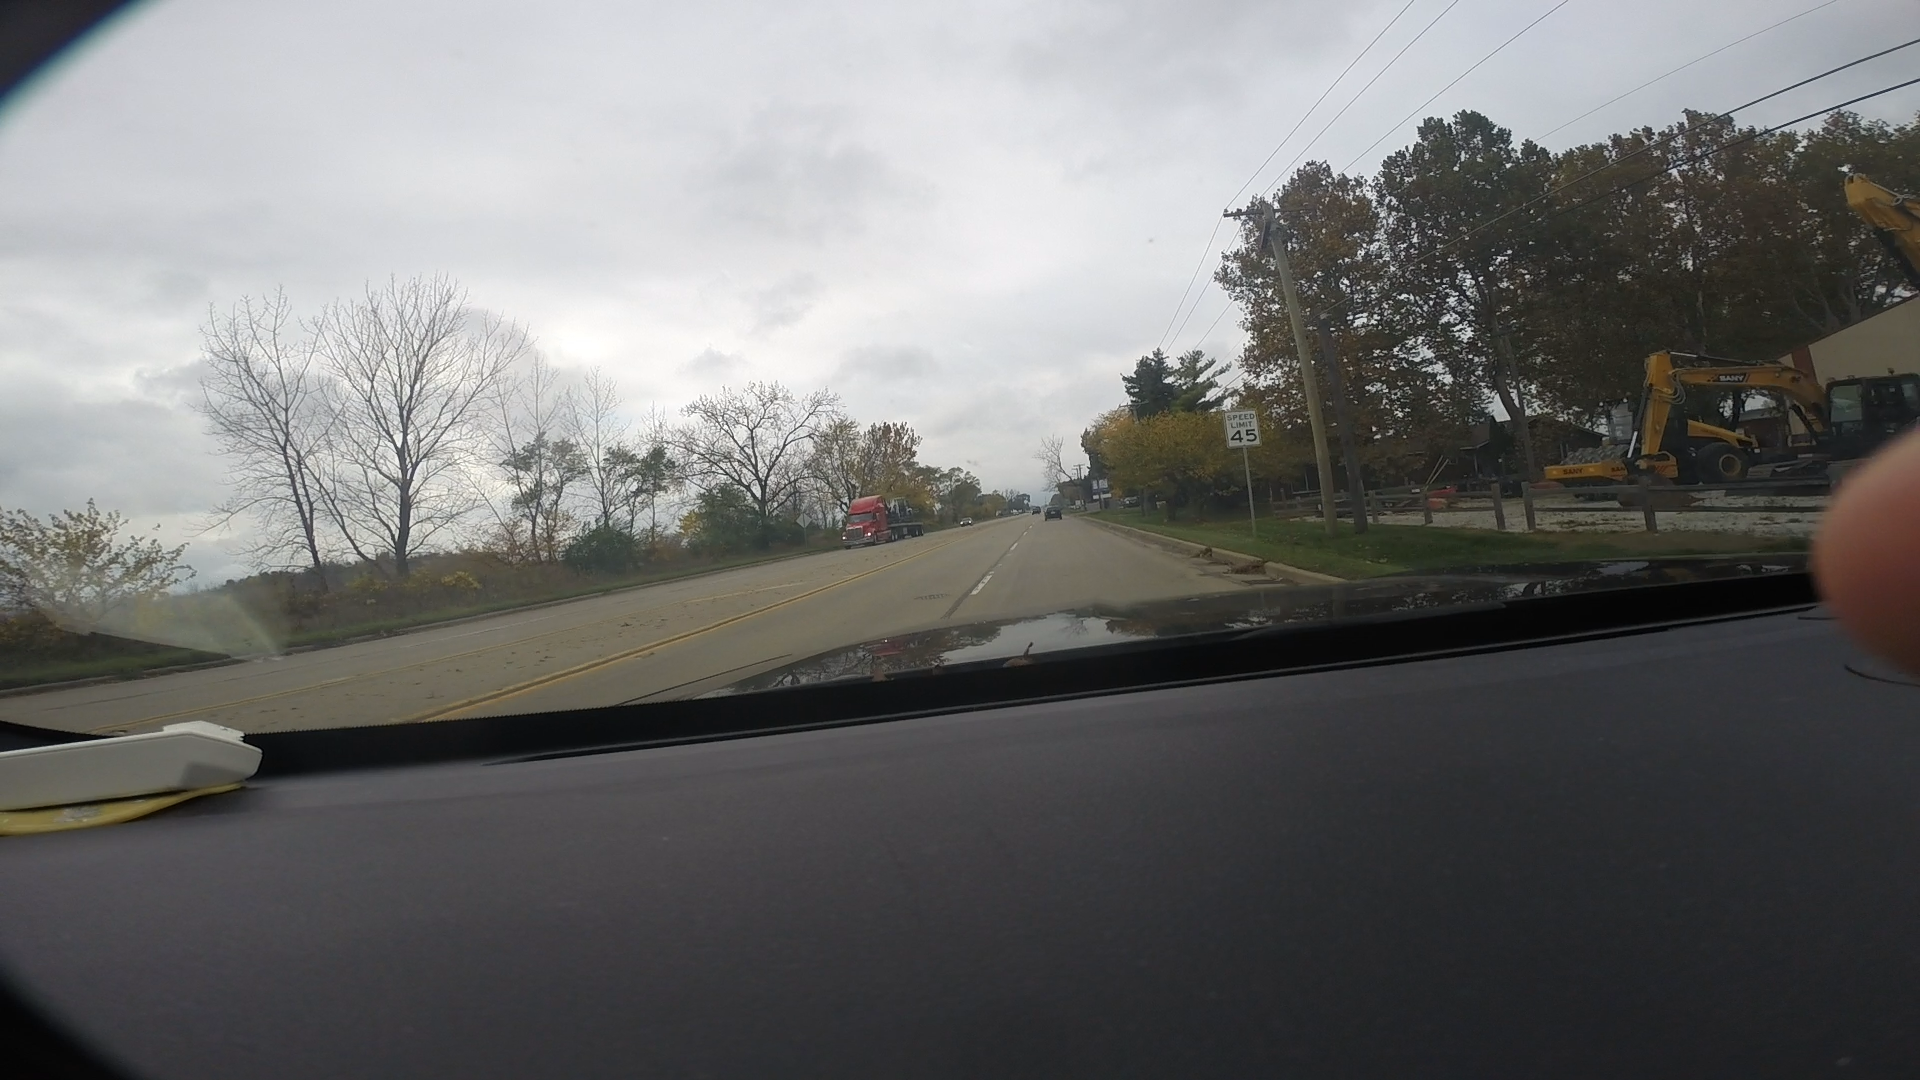
Speed limit sign label: mph45